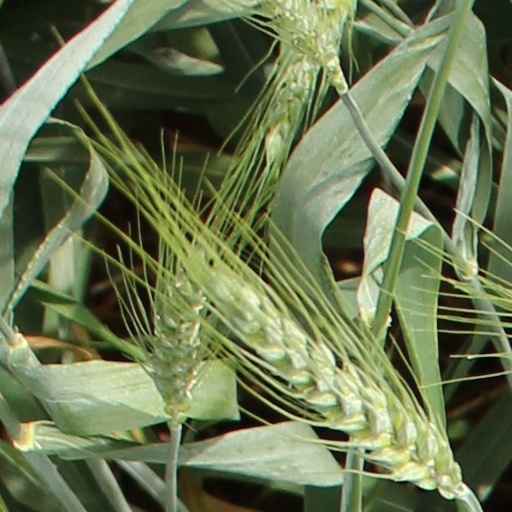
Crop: wheat